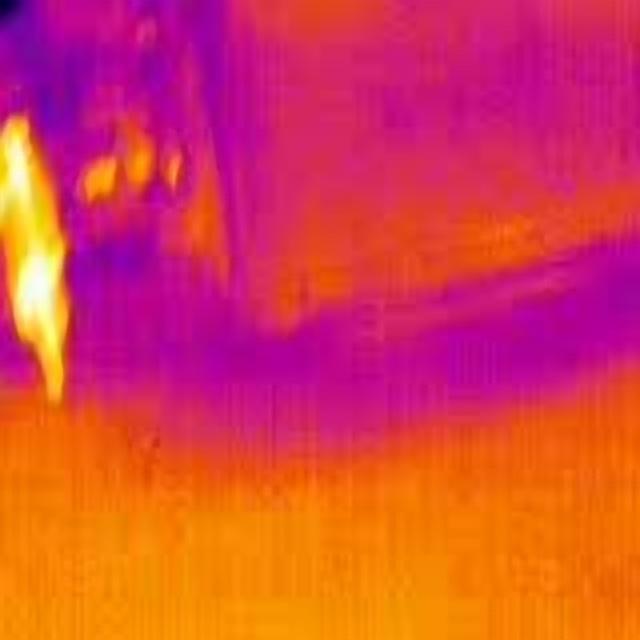
Detected objects:
label: person